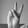
ASL letter: V